HMS Hermes (1898)

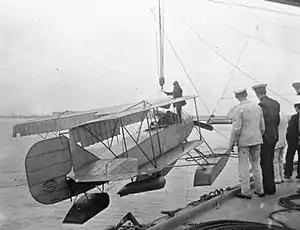
A Short Folder seaplane being hoisted aboard in 1913

"Hermes", named after the Greek god Hermes, was laid down by Fairfield Shipbuilding & Engineering at their shipyard in Govan, Scotland on 30 April 1897, and launched on 7 April 1898, when she was named by Lady Kelvin. She was completed on 5 October 1899, and commissioned for service on the North America and West Indies Station by Captain Frank Hannam Henderson. She visited Bermuda and the West Indies in January 1900, and two months later arrived in Nassau, Bahamas with her shaft broken and boilers damaged. Towed to Jamaica by , she then underwent repairs in the dockyard at Kingston, Jamaica. She served as the flagship of the North America and West Indies Station until late 1901 when she returned home to have her troublesome Belleville boilers replaced with Babcock & Wilcox boilers. The work was undertaken by Harland & Wolff at Belfast, where she arrived from Devonport in May 1902, in tow of the special service vessel HMS "Traveller".